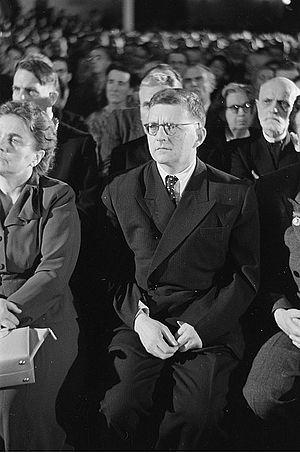
La guerre froide est le nom donné à la période de fortes tensions géopolitiques durant la seconde moitié du XXᵉ siècle, entre d'une part les États-Unis et leurs alliés constitutifs du bloc de l'Ouest et d'autre part l'Union des républiques socialistes soviétiques et ses États satellites formant le bloc de l'Est. La guerre froide s'installe progressivement à partir de la fin de la Seconde Guerre mondiale dans les années 1945 à 1947 et dure jusqu'à la chute des régimes communistes en Europe en 1989, rapidement suivie de la dislocation de l'URSS en décembre 1991.
Dmitri Dmitrievitch Chostakovitch, né le 12 septembre 1906 à Saint-Pétersbourg dans l'Empire russe et mort le 9 août 1975 à Moscou en URSS, est un compositeur russe de la période soviétique. Il est l'auteur de quinze symphonies, de plusieurs concertos, d'une musique de chambre abondante, et de plusieurs opéras. Sa musique, accusée de formalisme par le pouvoir soviétique, contribue par sa force et son dramatisme souvent exacerbé à faire de Chostakovitch une figure majeure de la musique du XXᵉ siècle.
Les Vingt-quatre préludes et fugues, opus 87, forment un cycle de 24 préludes et fugues pour piano seul composé par Dmitri Chostakovitch de 1950 à 1951 en hommage à Bach. Ces 24 préludes et fugues parcourent les 24 tonalités, dans l'ordre des quintes en alternant tonalités majeures et mineures. Composé d'octobre 1950 à février 1951, le recueil fut créé en décembre 1952 à Léningrad par sa dédicataire, la pianiste Tatiana Nikolaïeva, et publié la même année. Il faut environ deux heures et trente minutes pour jouer le cycle complet des Vingt-quatre préludes et fugues ; en outre, il s'agit d'une des œuvres emblématiques de la musique écrite dans les 24 tonalités majeures et mineures.